Strait of Sicily

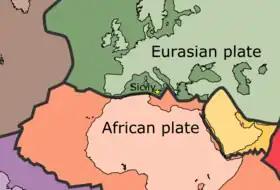
Tectonic Plates underneath the Strait of Sicily.

Due to the natural position of the Strait of Sicily, above the conjunction of the Eurasian and African tectonic plate, volcanic activity occurs in the strait.